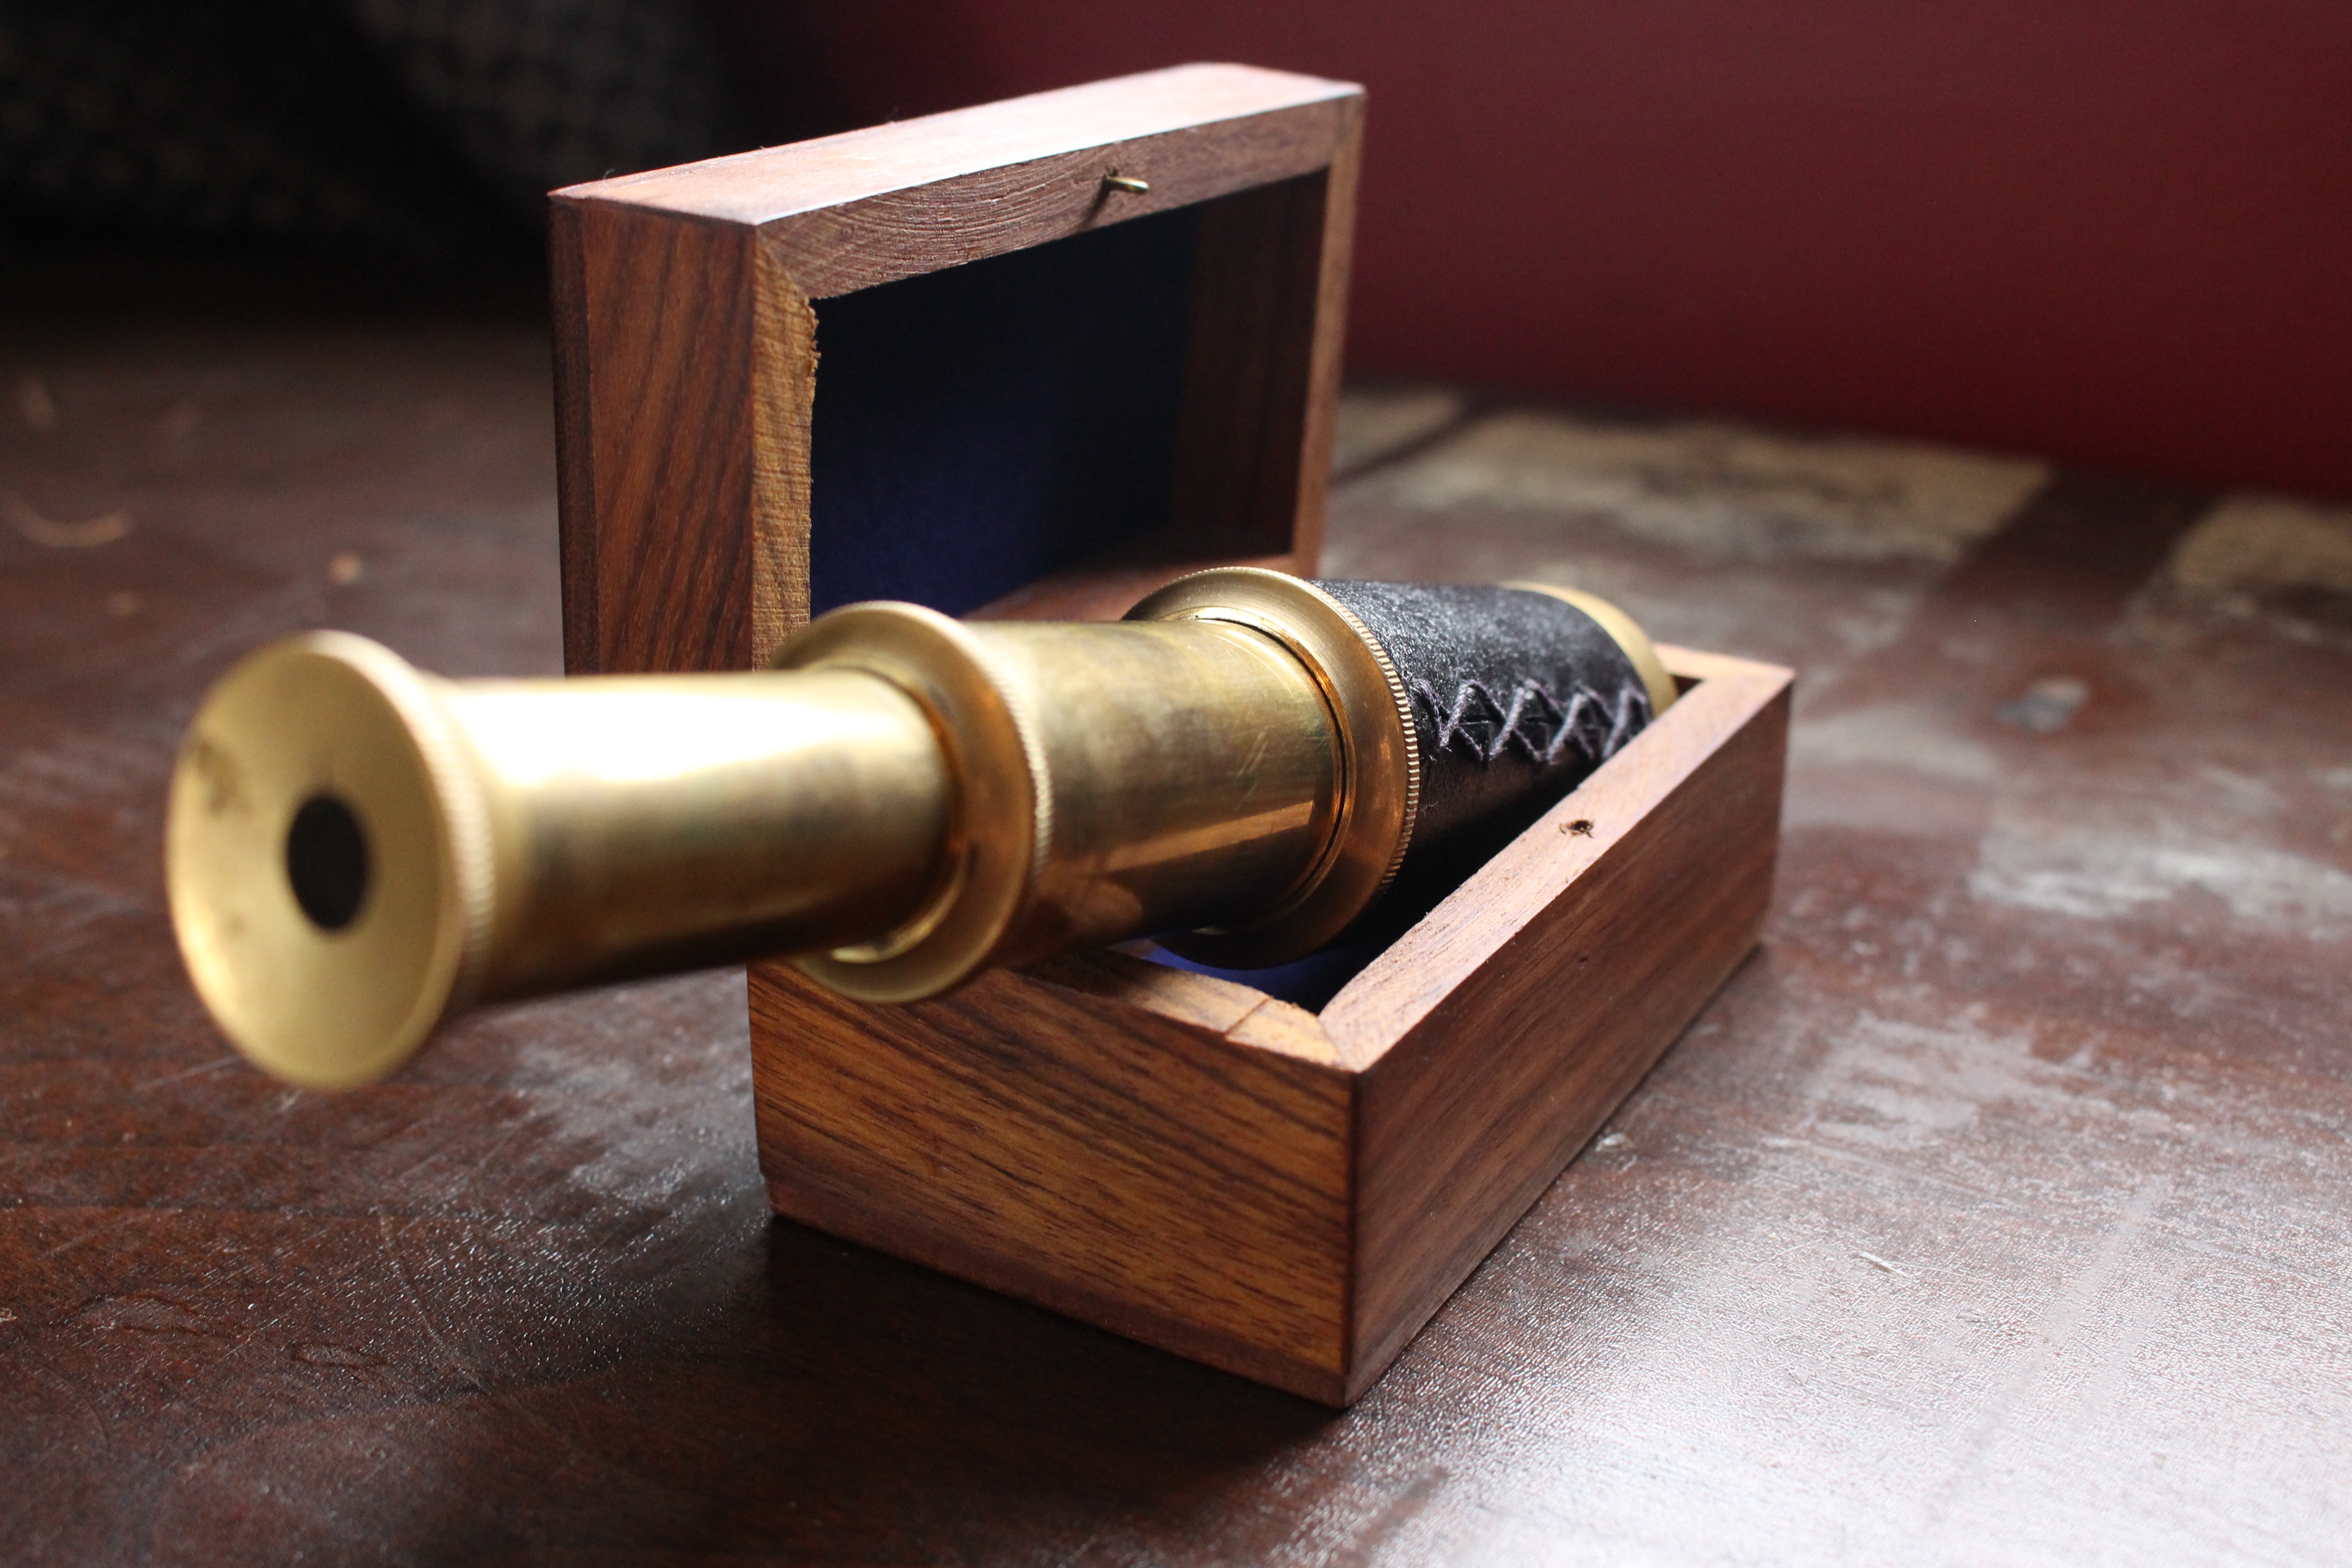
wood, adventure, telescope, lens, weapon, nautical, brass, navigation, carving, pirate, treasure, firearm, man made object, spyglass, gun accessory